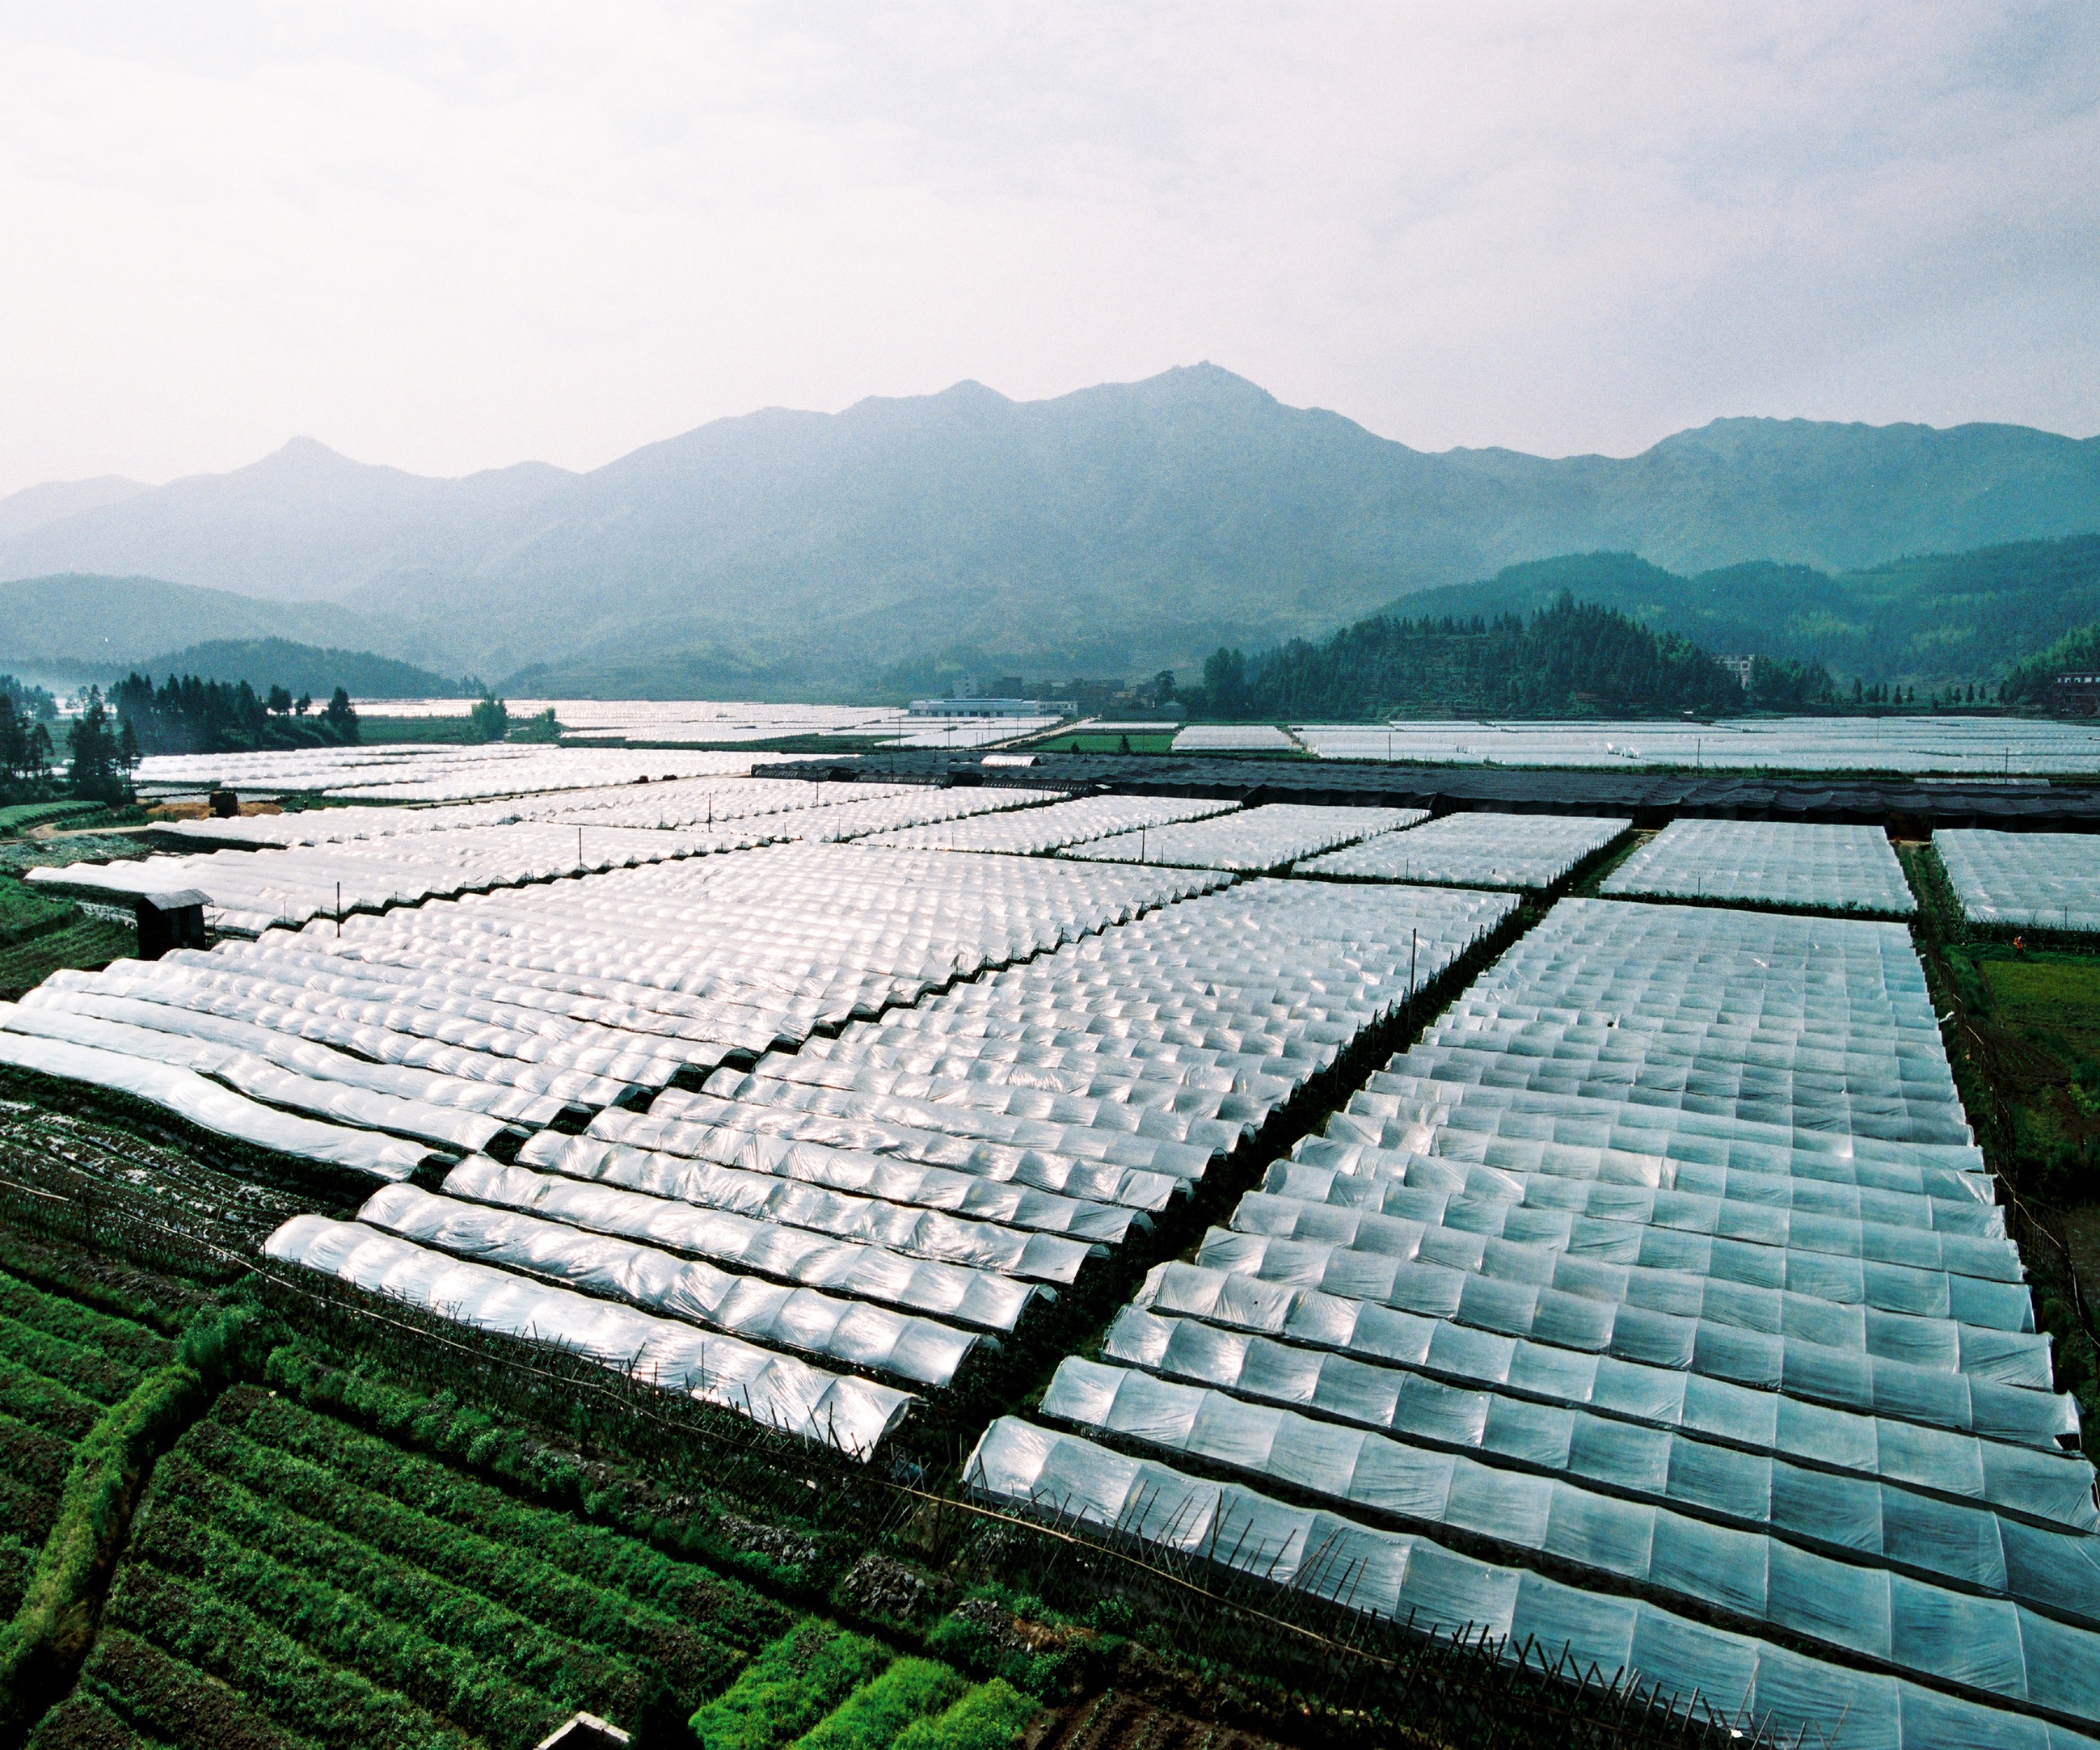
roof, agriculture, greenhouse, stadium, aerial photography, outdoor structure, a large area